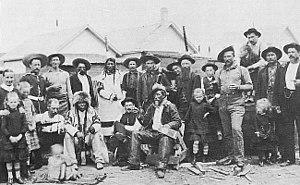
The Halifax Rifles (RCAC) sont un régiment blindé de la Première réserve de l'Armée canadienne. Il fait partie du 36ᵉ Groupe-brigade du Canada au sein de la 5ᵉ Division du Canada et est stationné à Halifax en Nouvelle-Écosse. La mention « RCAC » dans le nom du régiment signifie « Royal Canadian Armoured Corps » ou, en français, Corps blindé royal canadien.